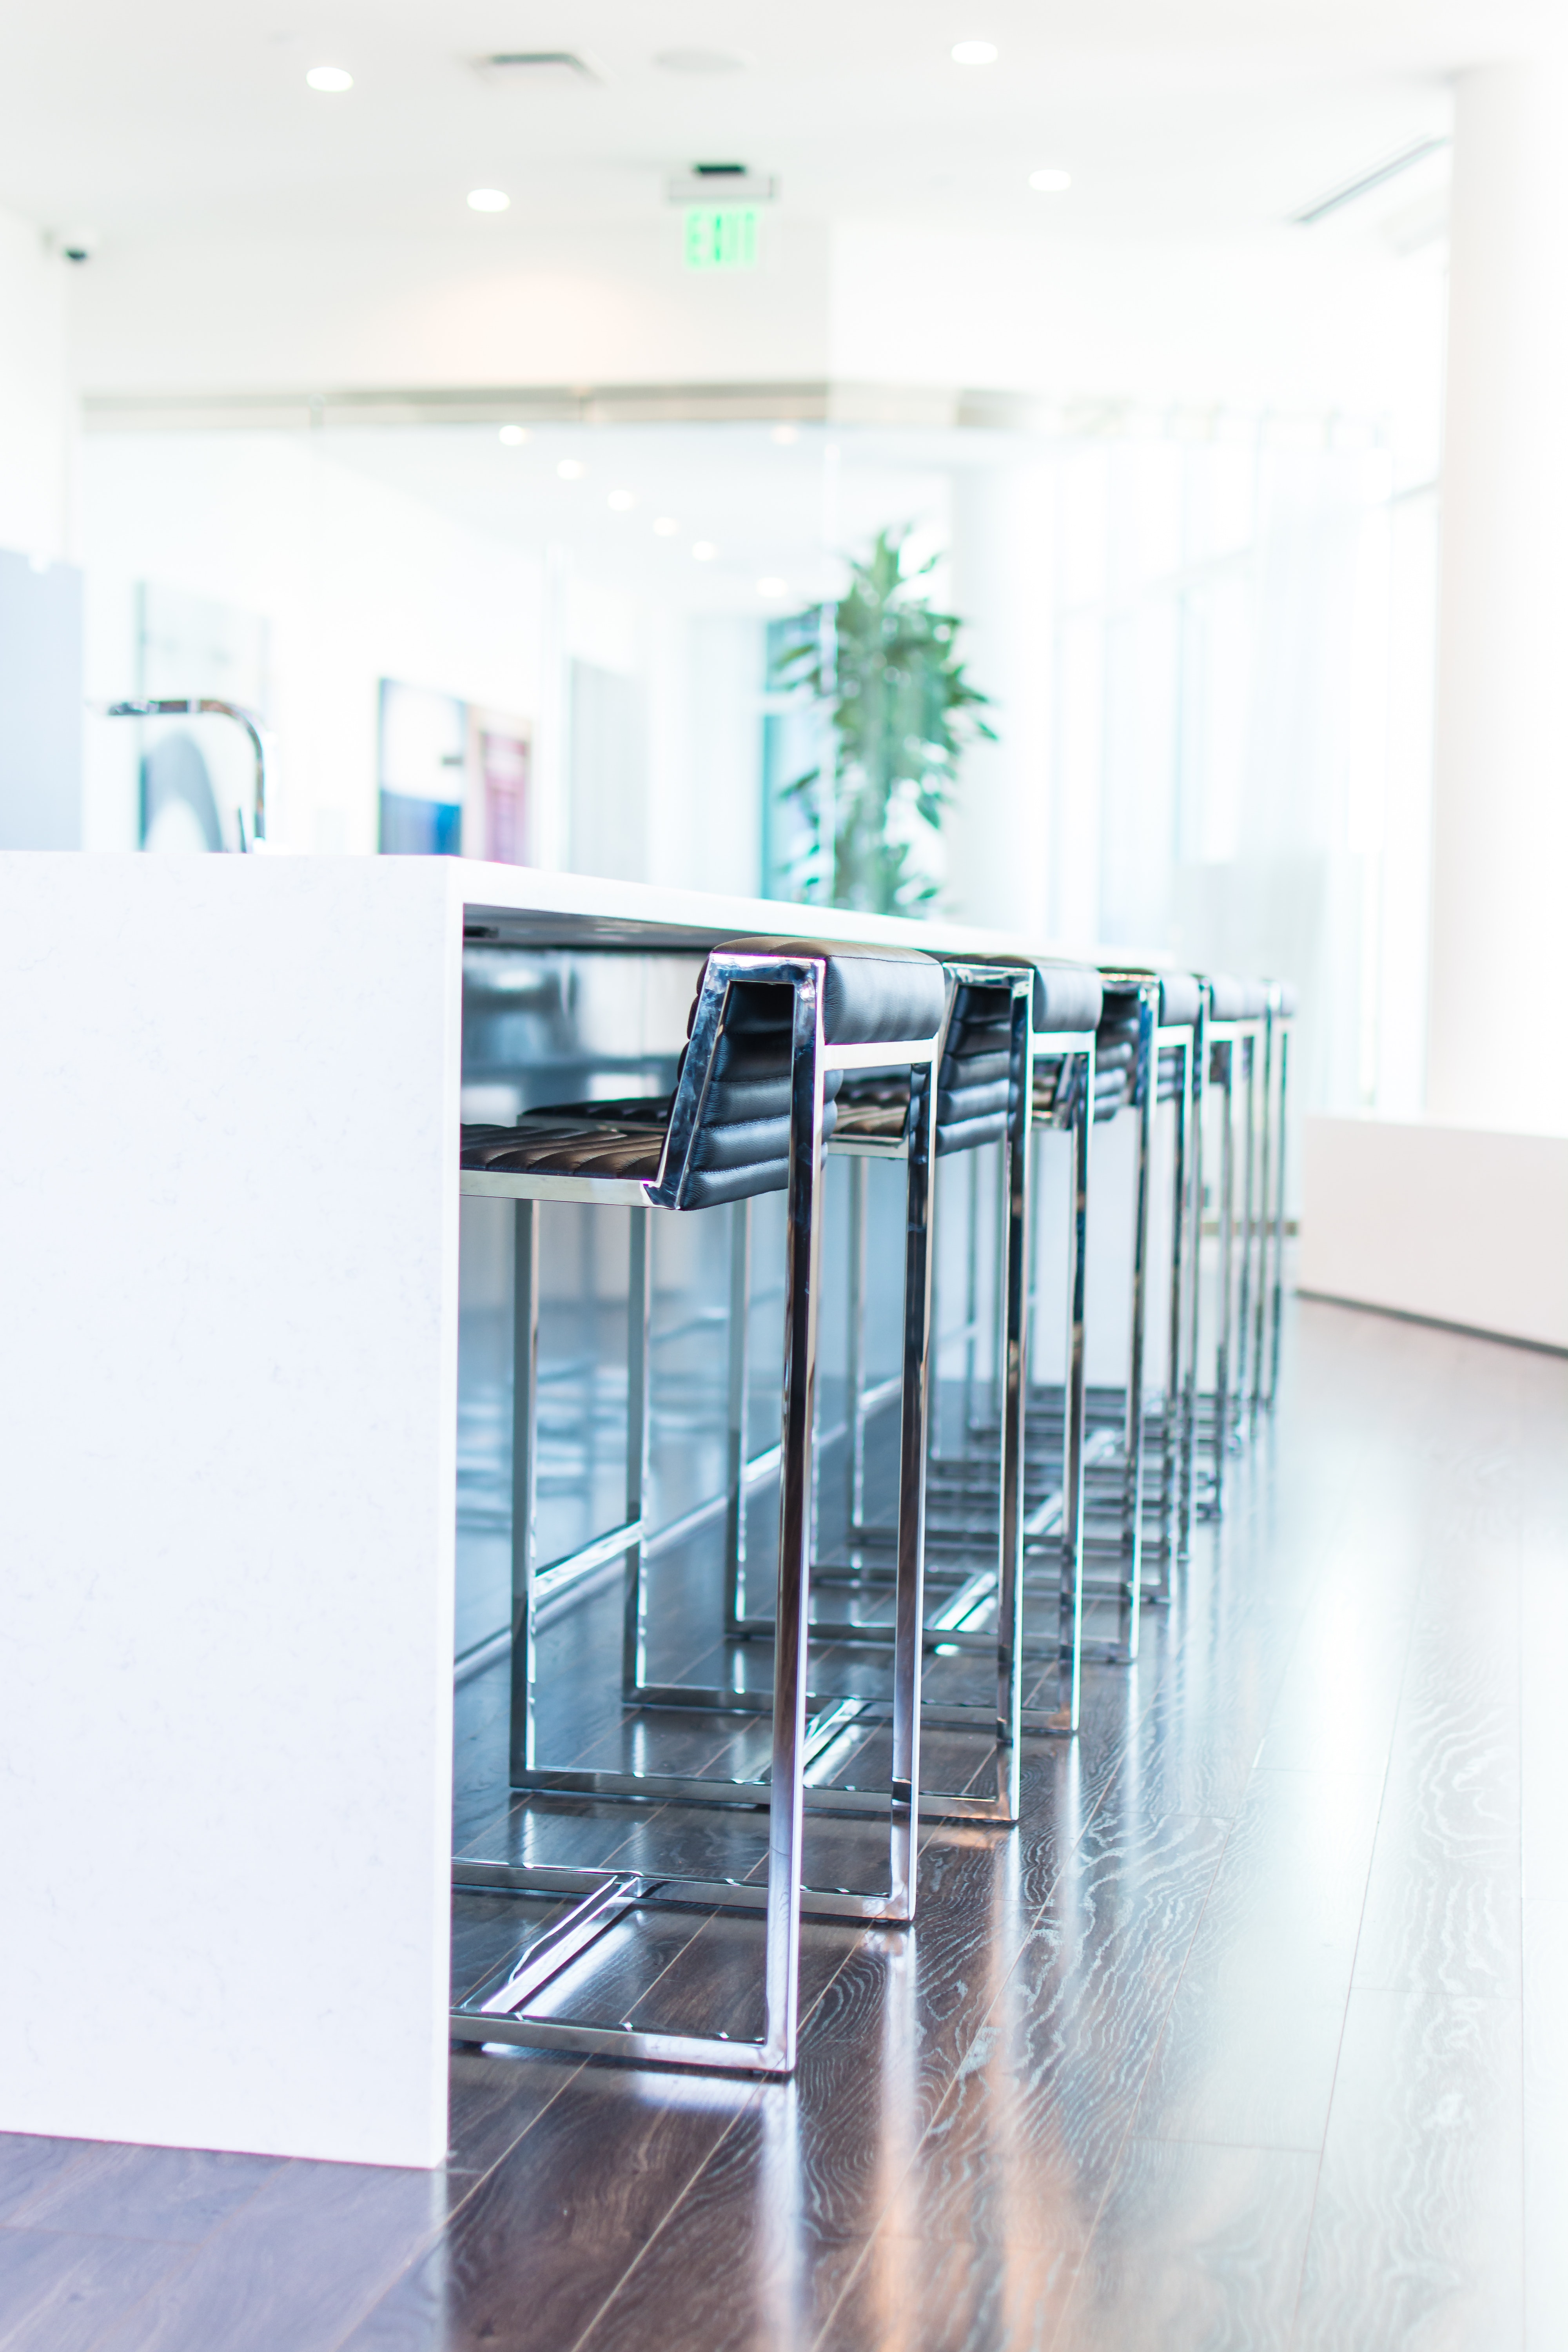
glass, handrail, floor, product, table, furniture, flooring, interior design, angle, daylighting